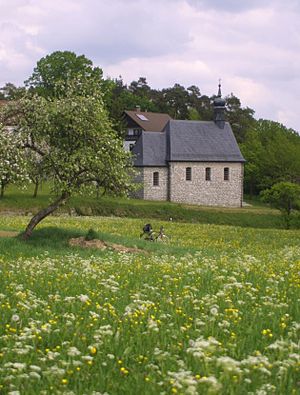
Bayern / Kultur
Oberfranken
Bayern er den sydligste tyske delstat. Den dækker et landområde på 70.550 km² og 13.124.737 indbyggere. Hovedstaden er München.